Tebaldi-Zari

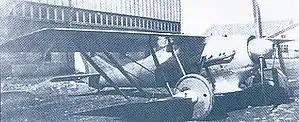
The Tebaldi-Zari prototype with its lower outer wing panels attached. Bredas redesign of the aircraft allowed them to be removed for testing of the fighter as a sesquiplane.

The Tebaldi-Zari was an Italian fighter prototype of 1919. The Breda company later acquired the rights to it.